Northern Qi

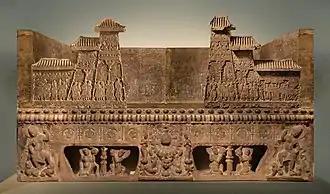
The Anyang funerary bed (550-577 CE), made for a Sogdian merchant in Anyang, during the Northern Qi dynasty.

Northern Qi was the successor state of the Chinese Xianbei state of Eastern Wei and was founded by Emperor Wenxuan. Emperor Wenxuan had a Han father of largely Xianbei culture, Gao Huan, and a Xianbei mother, Lou Zhaojun. As Eastern Wei's powerful minister Gao Huan was succeeded by his sons Gao Cheng and Gao Yang, who took the throne from Emperor Xiaojing of Eastern Wei in 550 and established Northern Qi as Emperor Wenxuan.